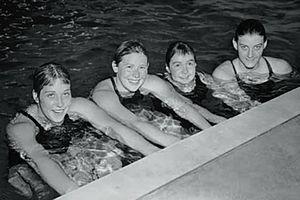
Sandra Anne Morgan, née le 6 juin 1942, est une nageuse australienne spécialiste des courses de nage libre, championne olympique du relais 4 × 100 m nage libre aux Jeux de 1956.